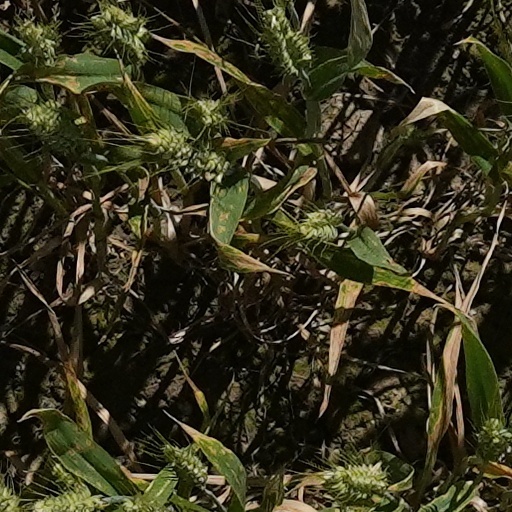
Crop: wheat